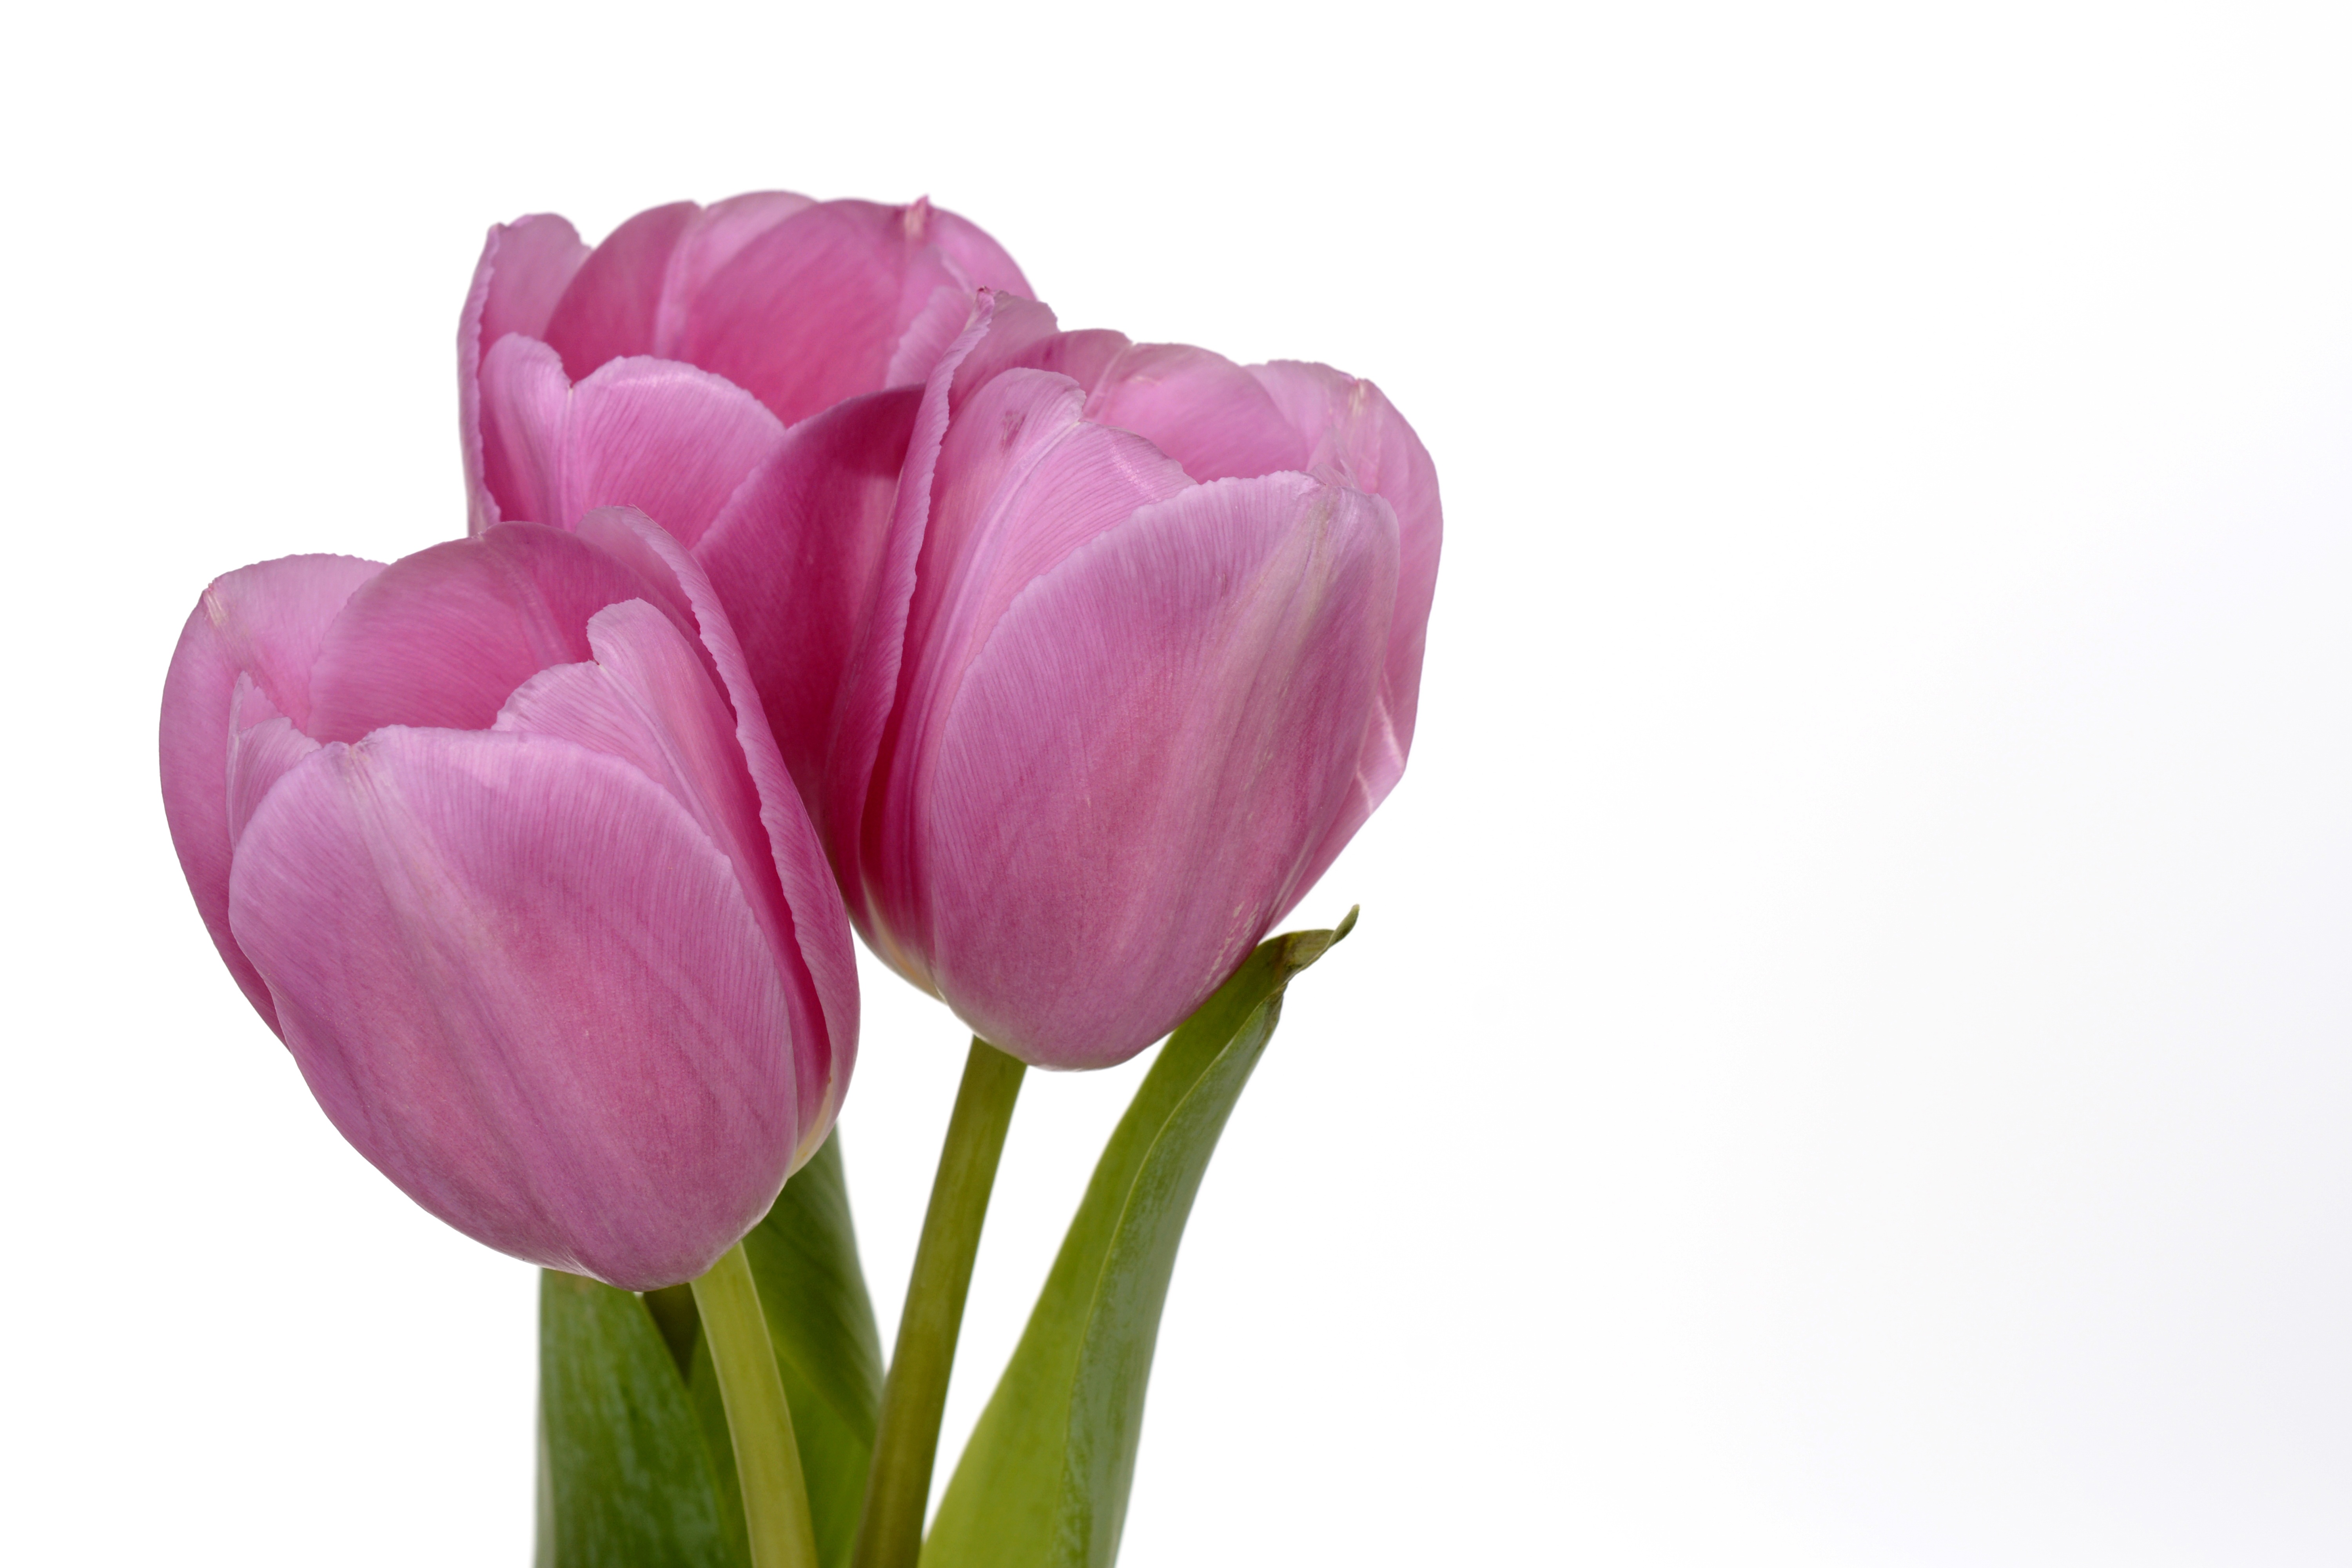
nature, plant, flower, purple, petal, tulip, spring, pink, close, thank you, flowers, leaves, tulips, greeting card, spring flowers, fr hlingsanfang, flowering plant, lily family, land plant